New Hampshire

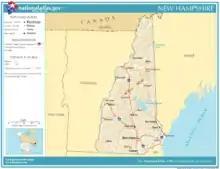
Map of New Hampshire, with roads, rivers, and major cities

In December 1774, Paul Revere warned Patriots that Fort William and Mary would be reinforced with British troops. The following day, John Sullivan raided the fort for weapons. During the raid, the British soldiers fired at rebels with cannon and muskets, but there were apparently no casualties. These were among the first shots in the American Revolutionary period, occurring approximately five months before the Battles of Lexington and Concord. On January 5, 1776, New Hampshire became the first colony to declare independence from Great Britain, almost six months before the Declaration of Independence was signed by the Continental Congress.